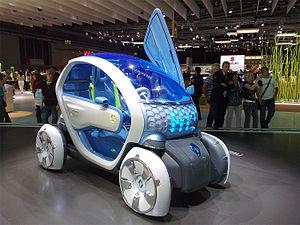
Renault Twizy est une petite voiture électrique, de la série Renault Z.E., commercialisée en deux catégories de puissance par le constructeur automobile Renault depuis 2011.